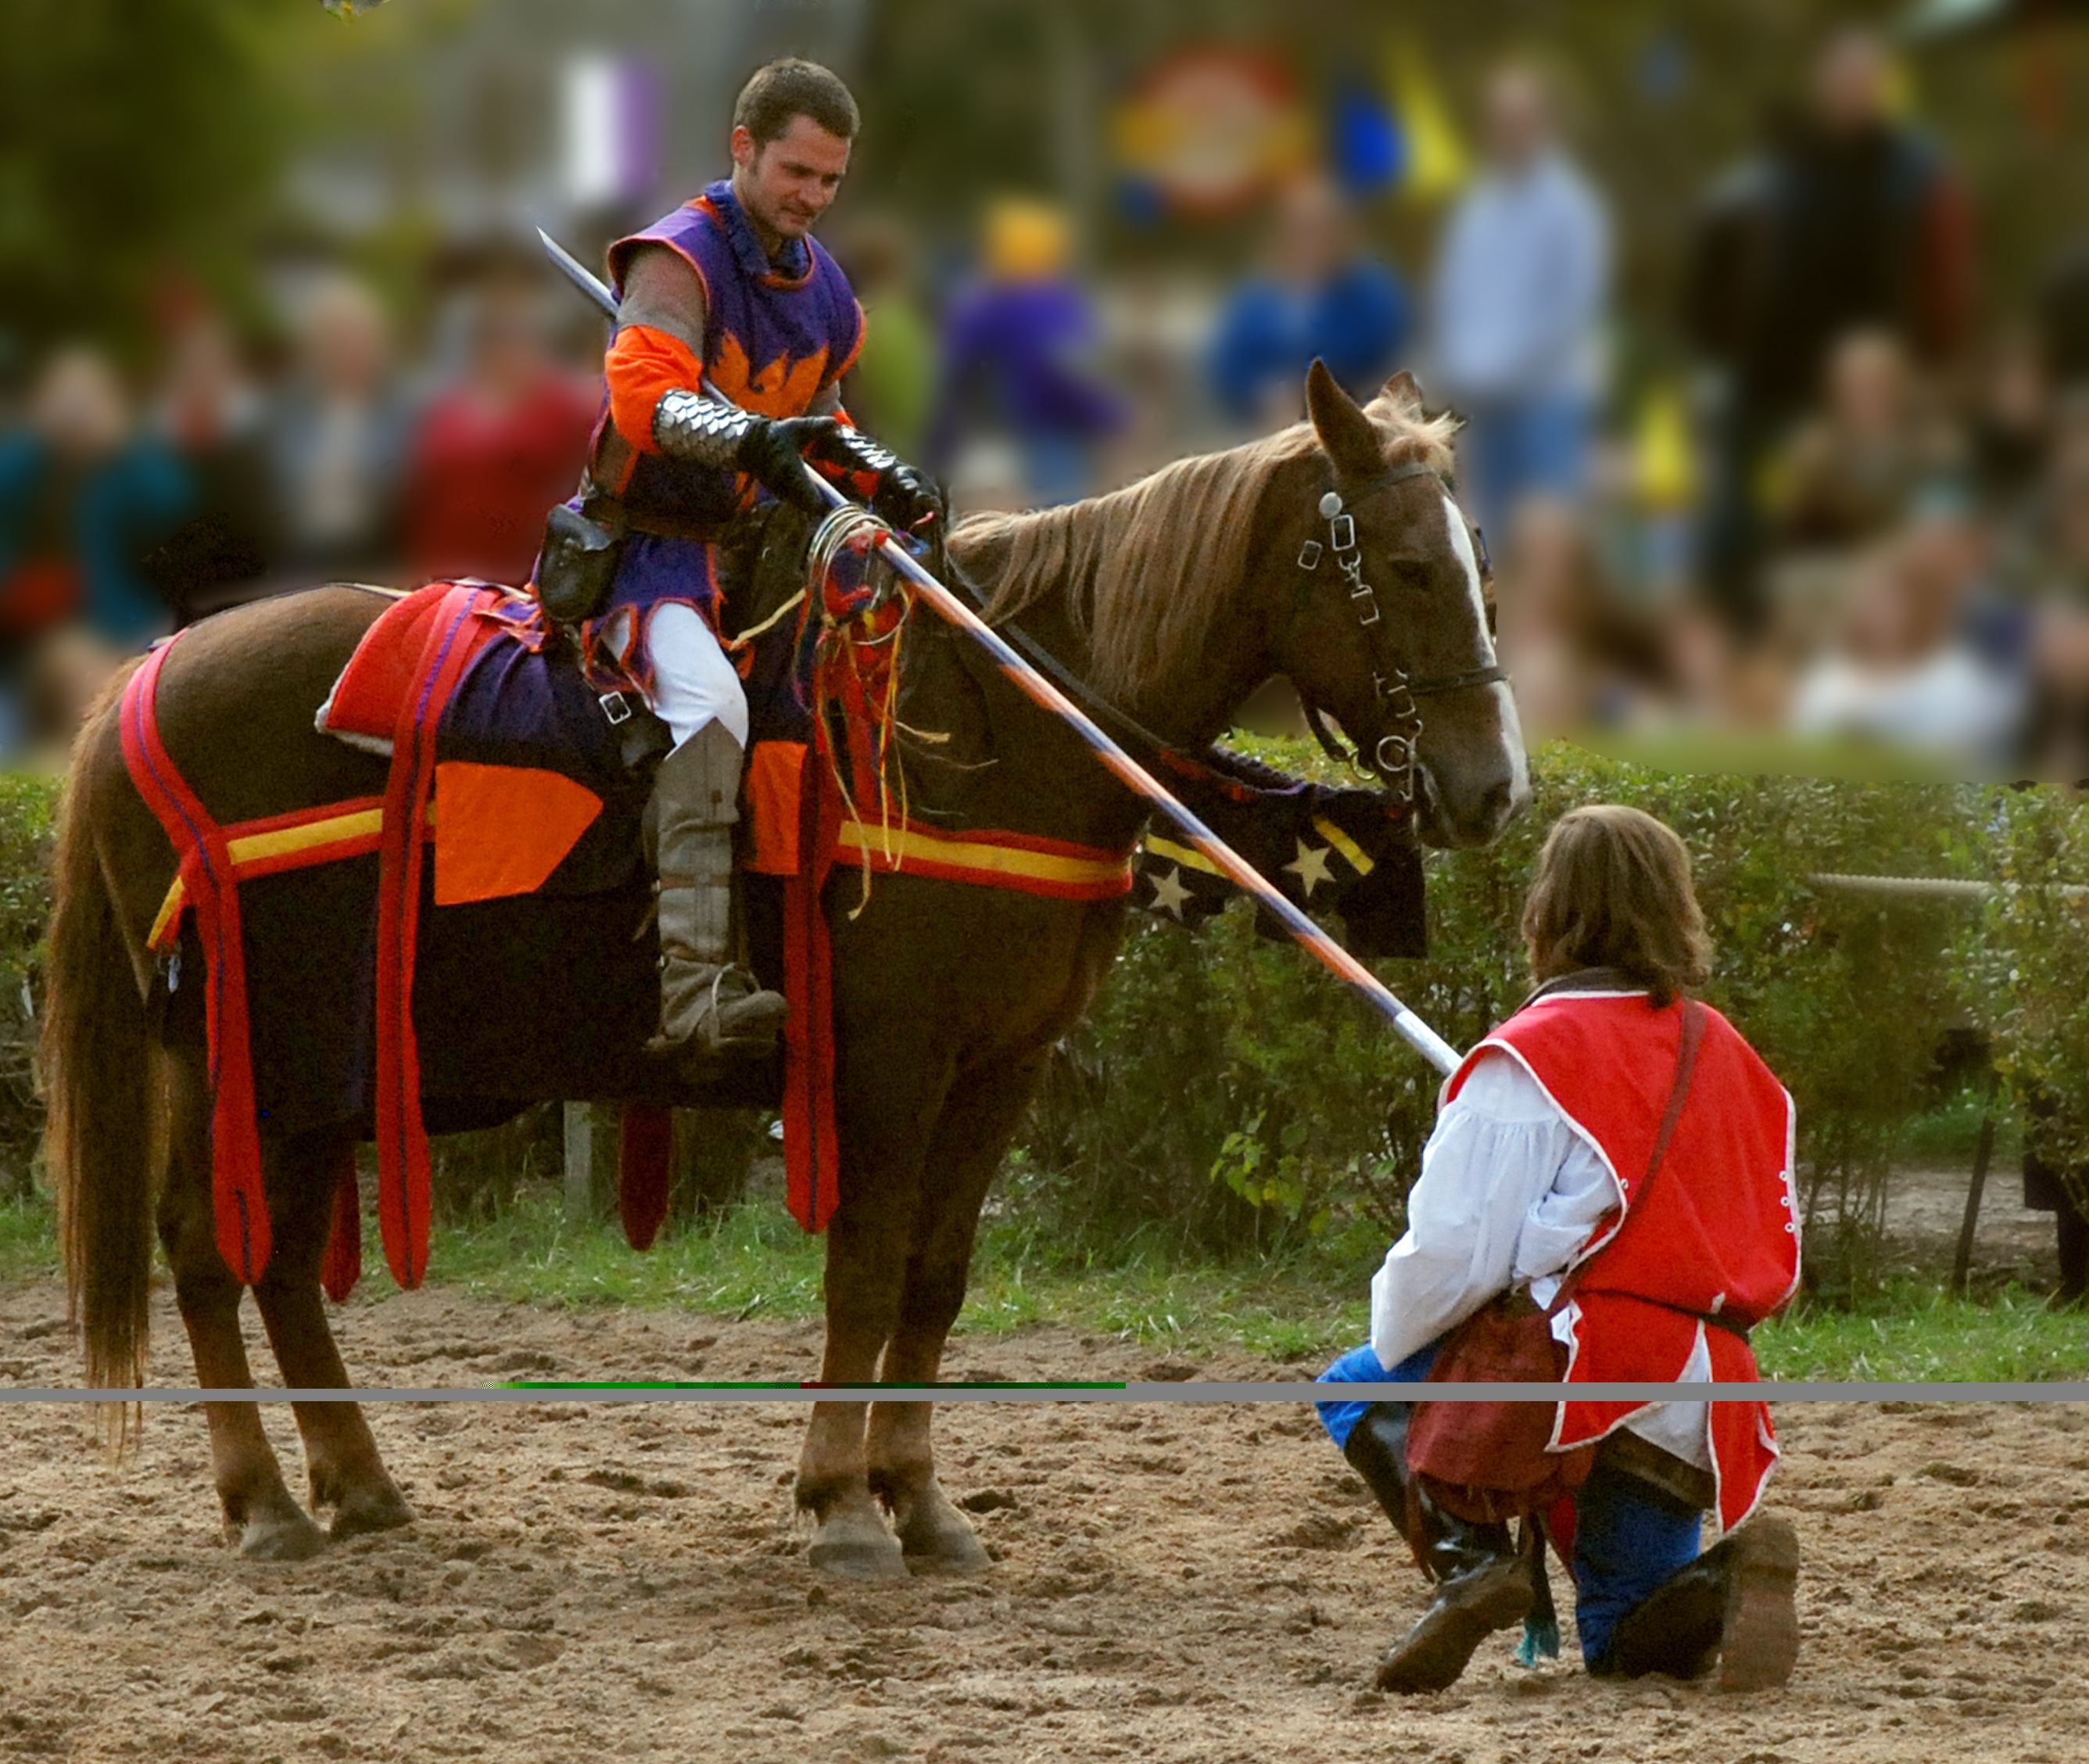
horse, sports, racing, jockey, lance, knights, western riding, yield, renaissance fair, horse like mammal, horse harness, animal sports, equestrian sport, reining, horse trainer, equestrian vaulting